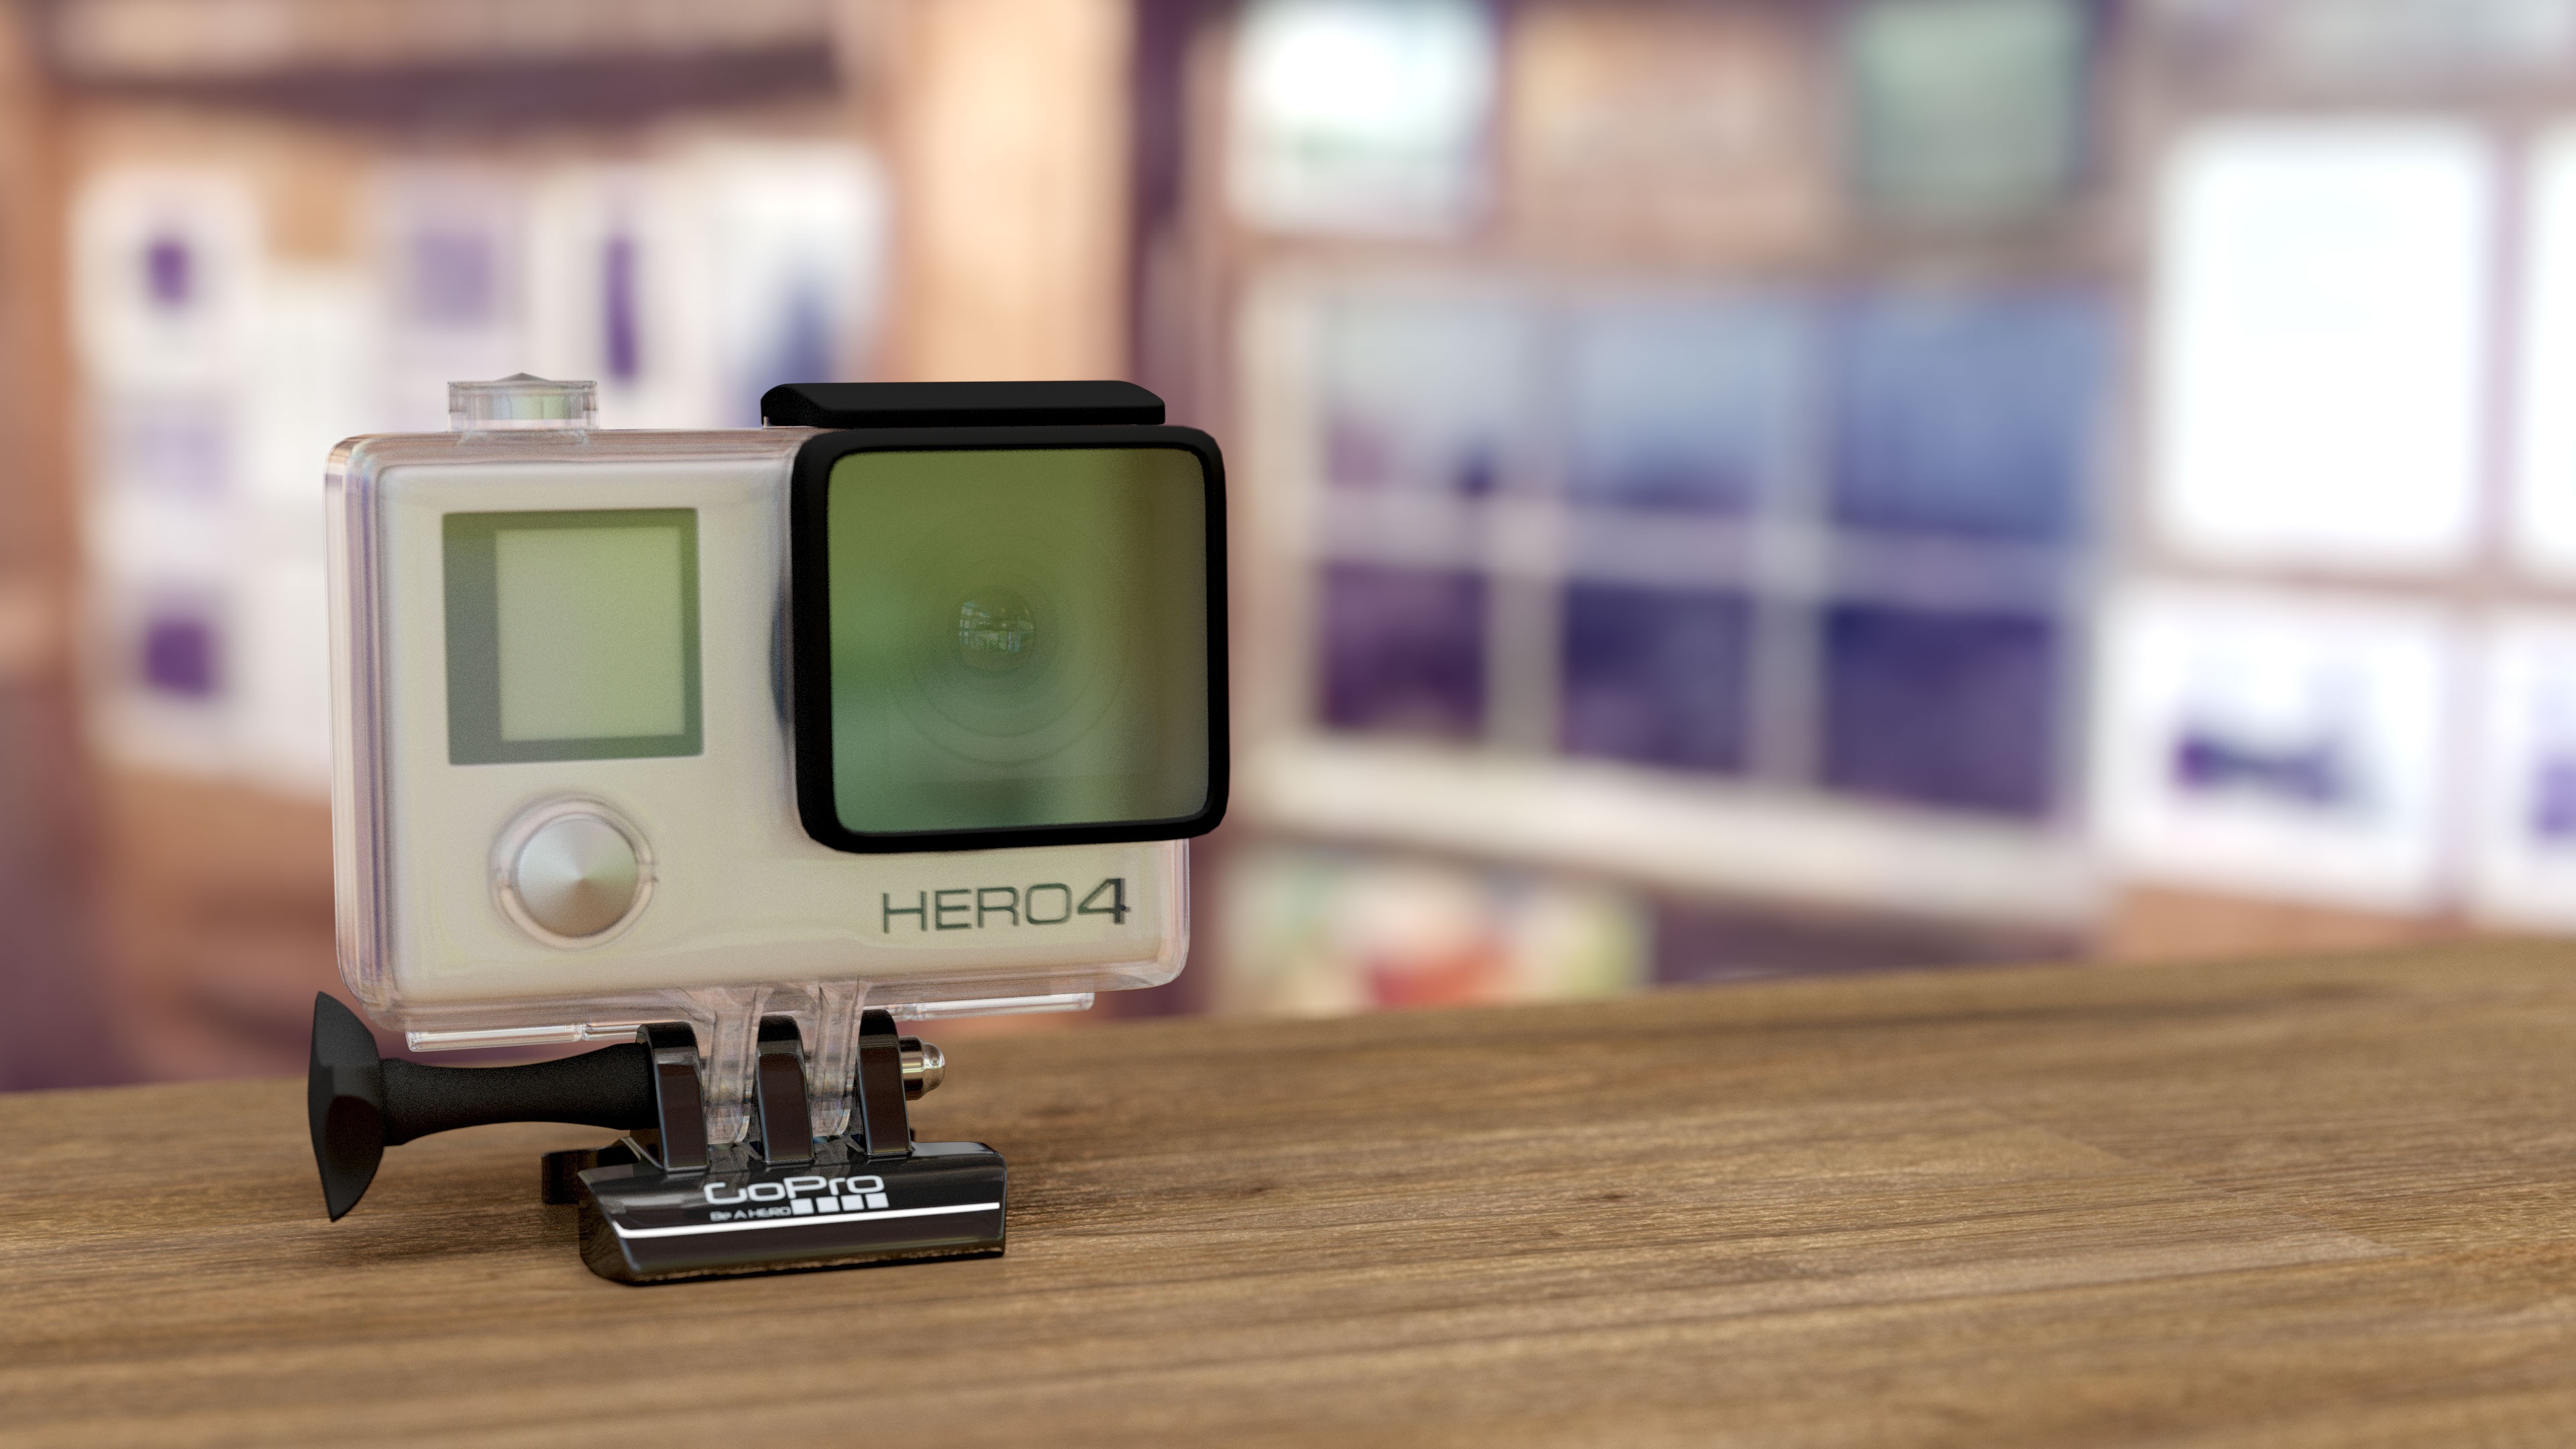
hand, camera, color, product, go pro, video, digital camera, eye, 4k, hero 4, video cam, cameras optics